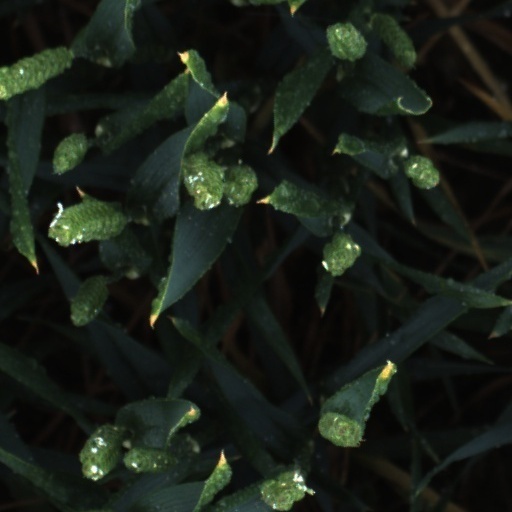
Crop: wheat